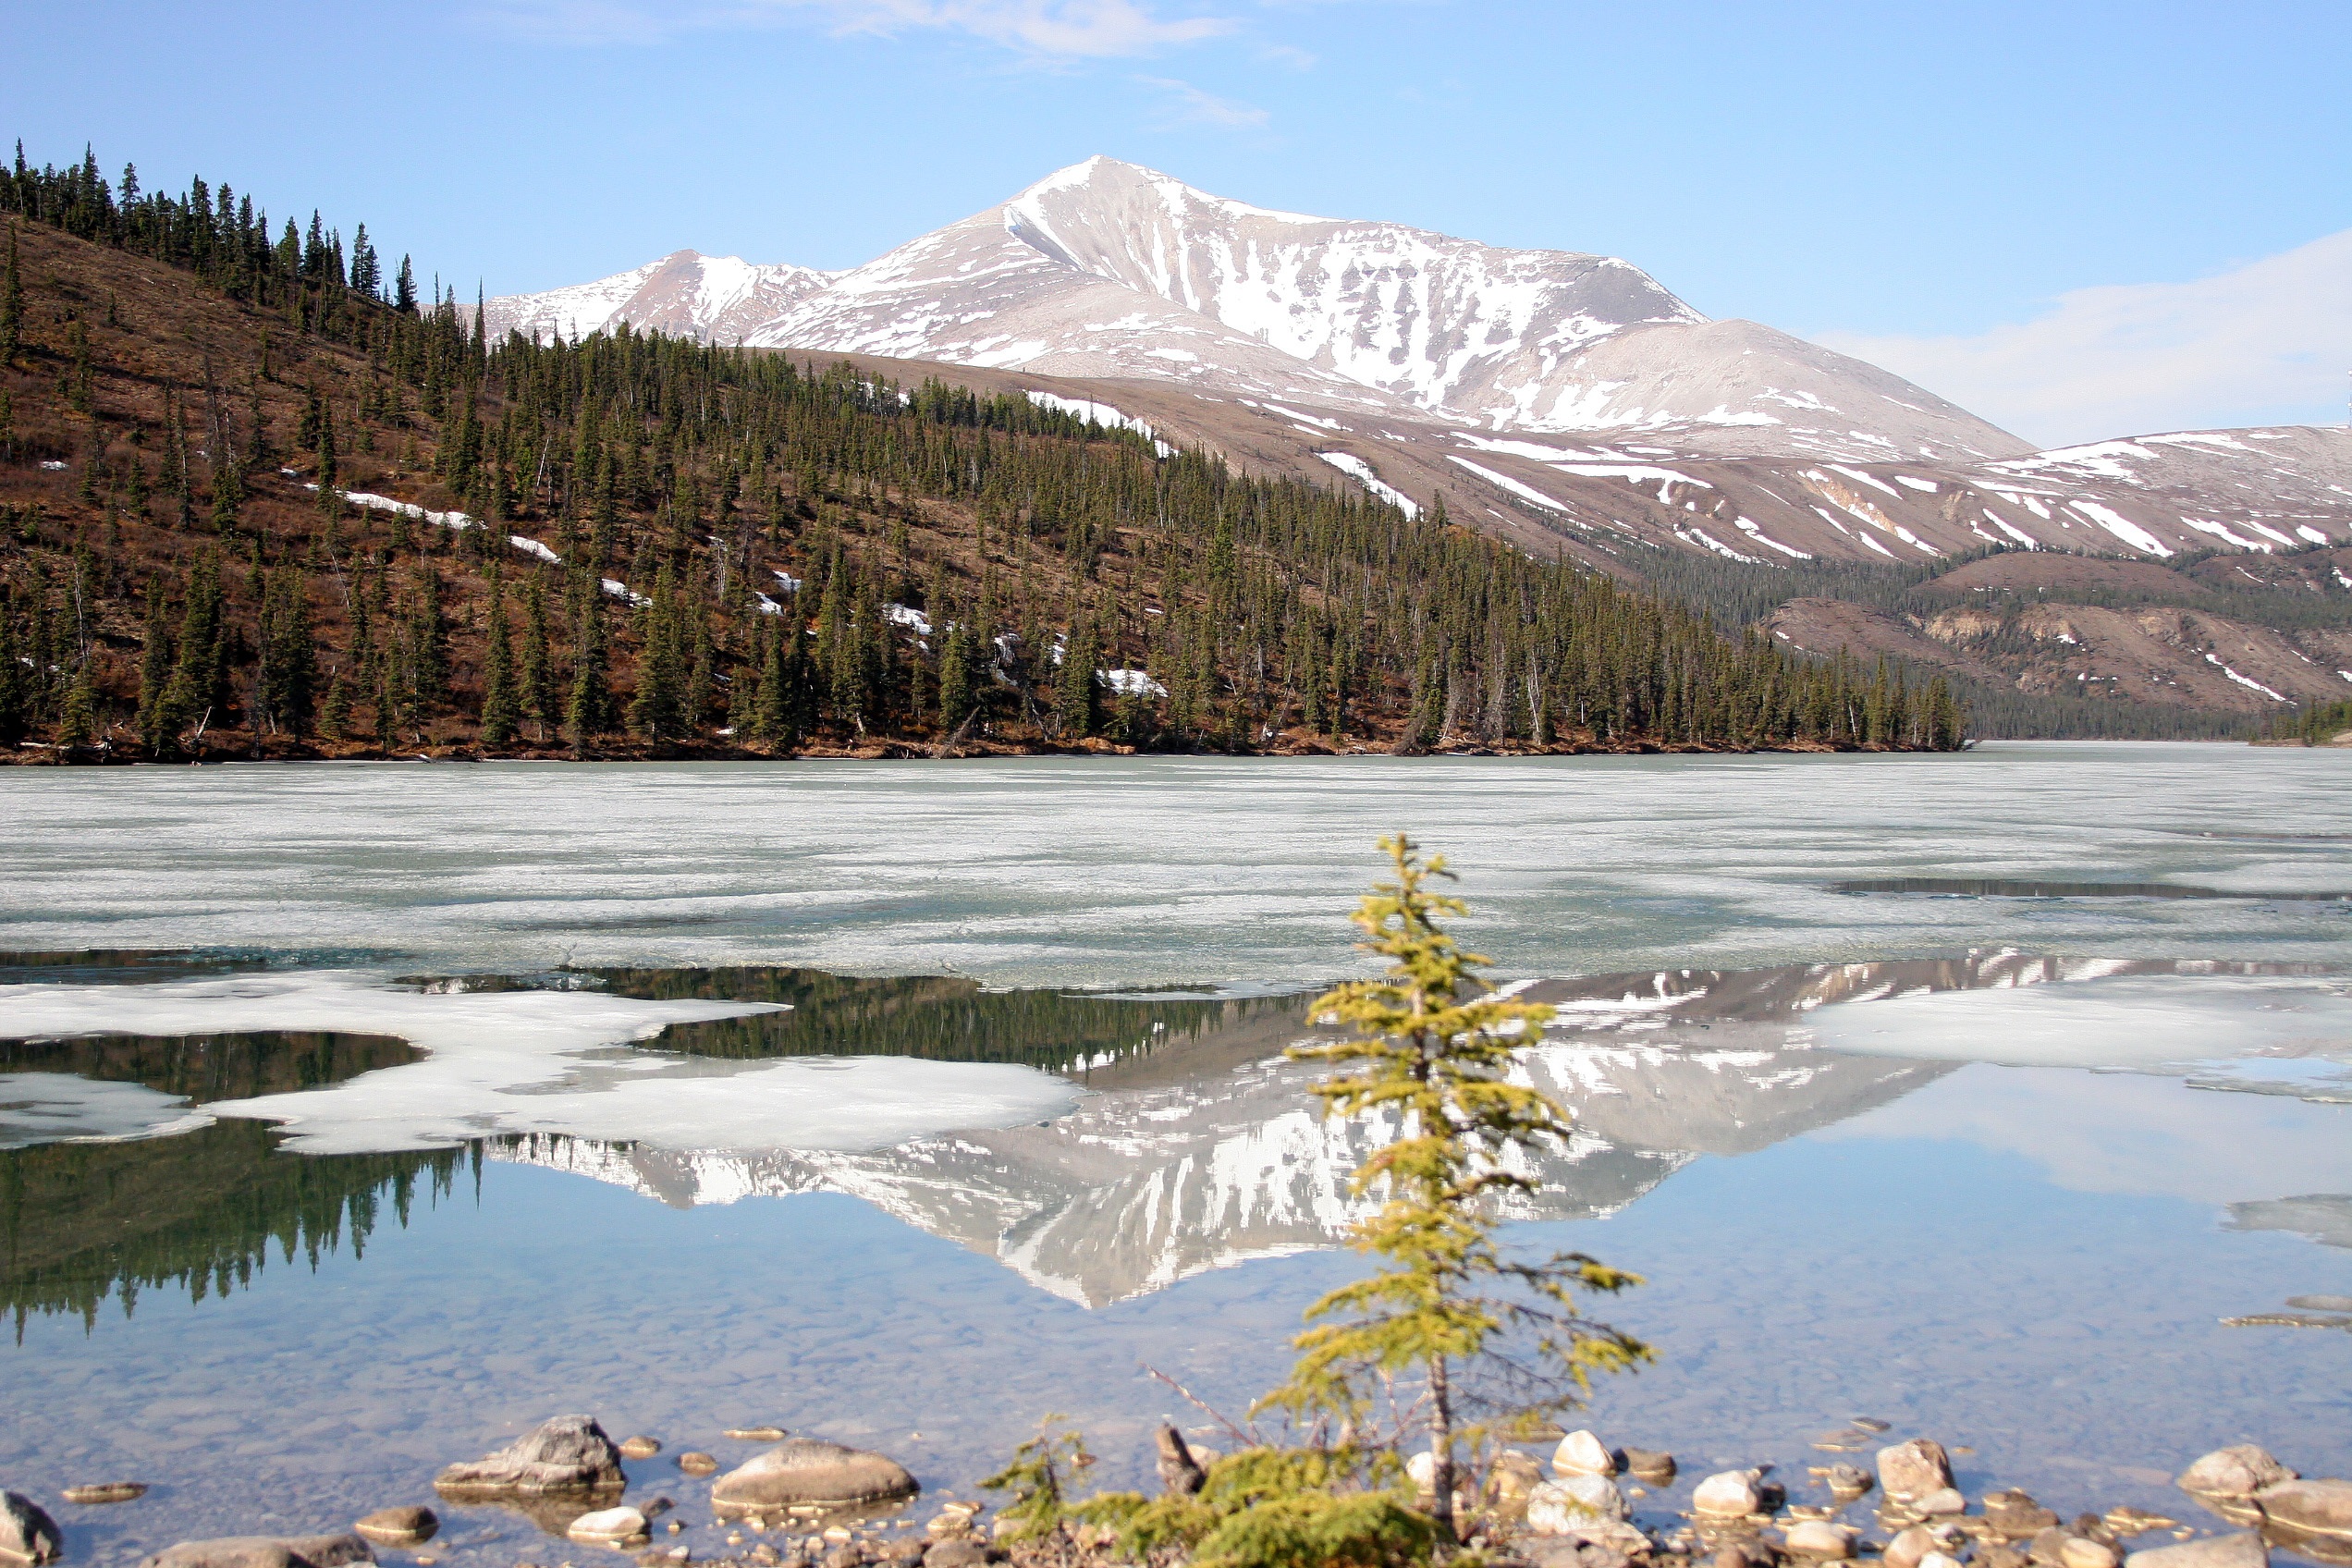
landscape, water, nature, forest, outdoor, wilderness, mountain, snow, sky, lake, peak, valley, mountain range, reflection, scenic, scenery, reservoir, national park, ridge, canada, mountain lake, plateau, fell, loch, crater lake, tundra, moraine, tarn, mountainous landforms